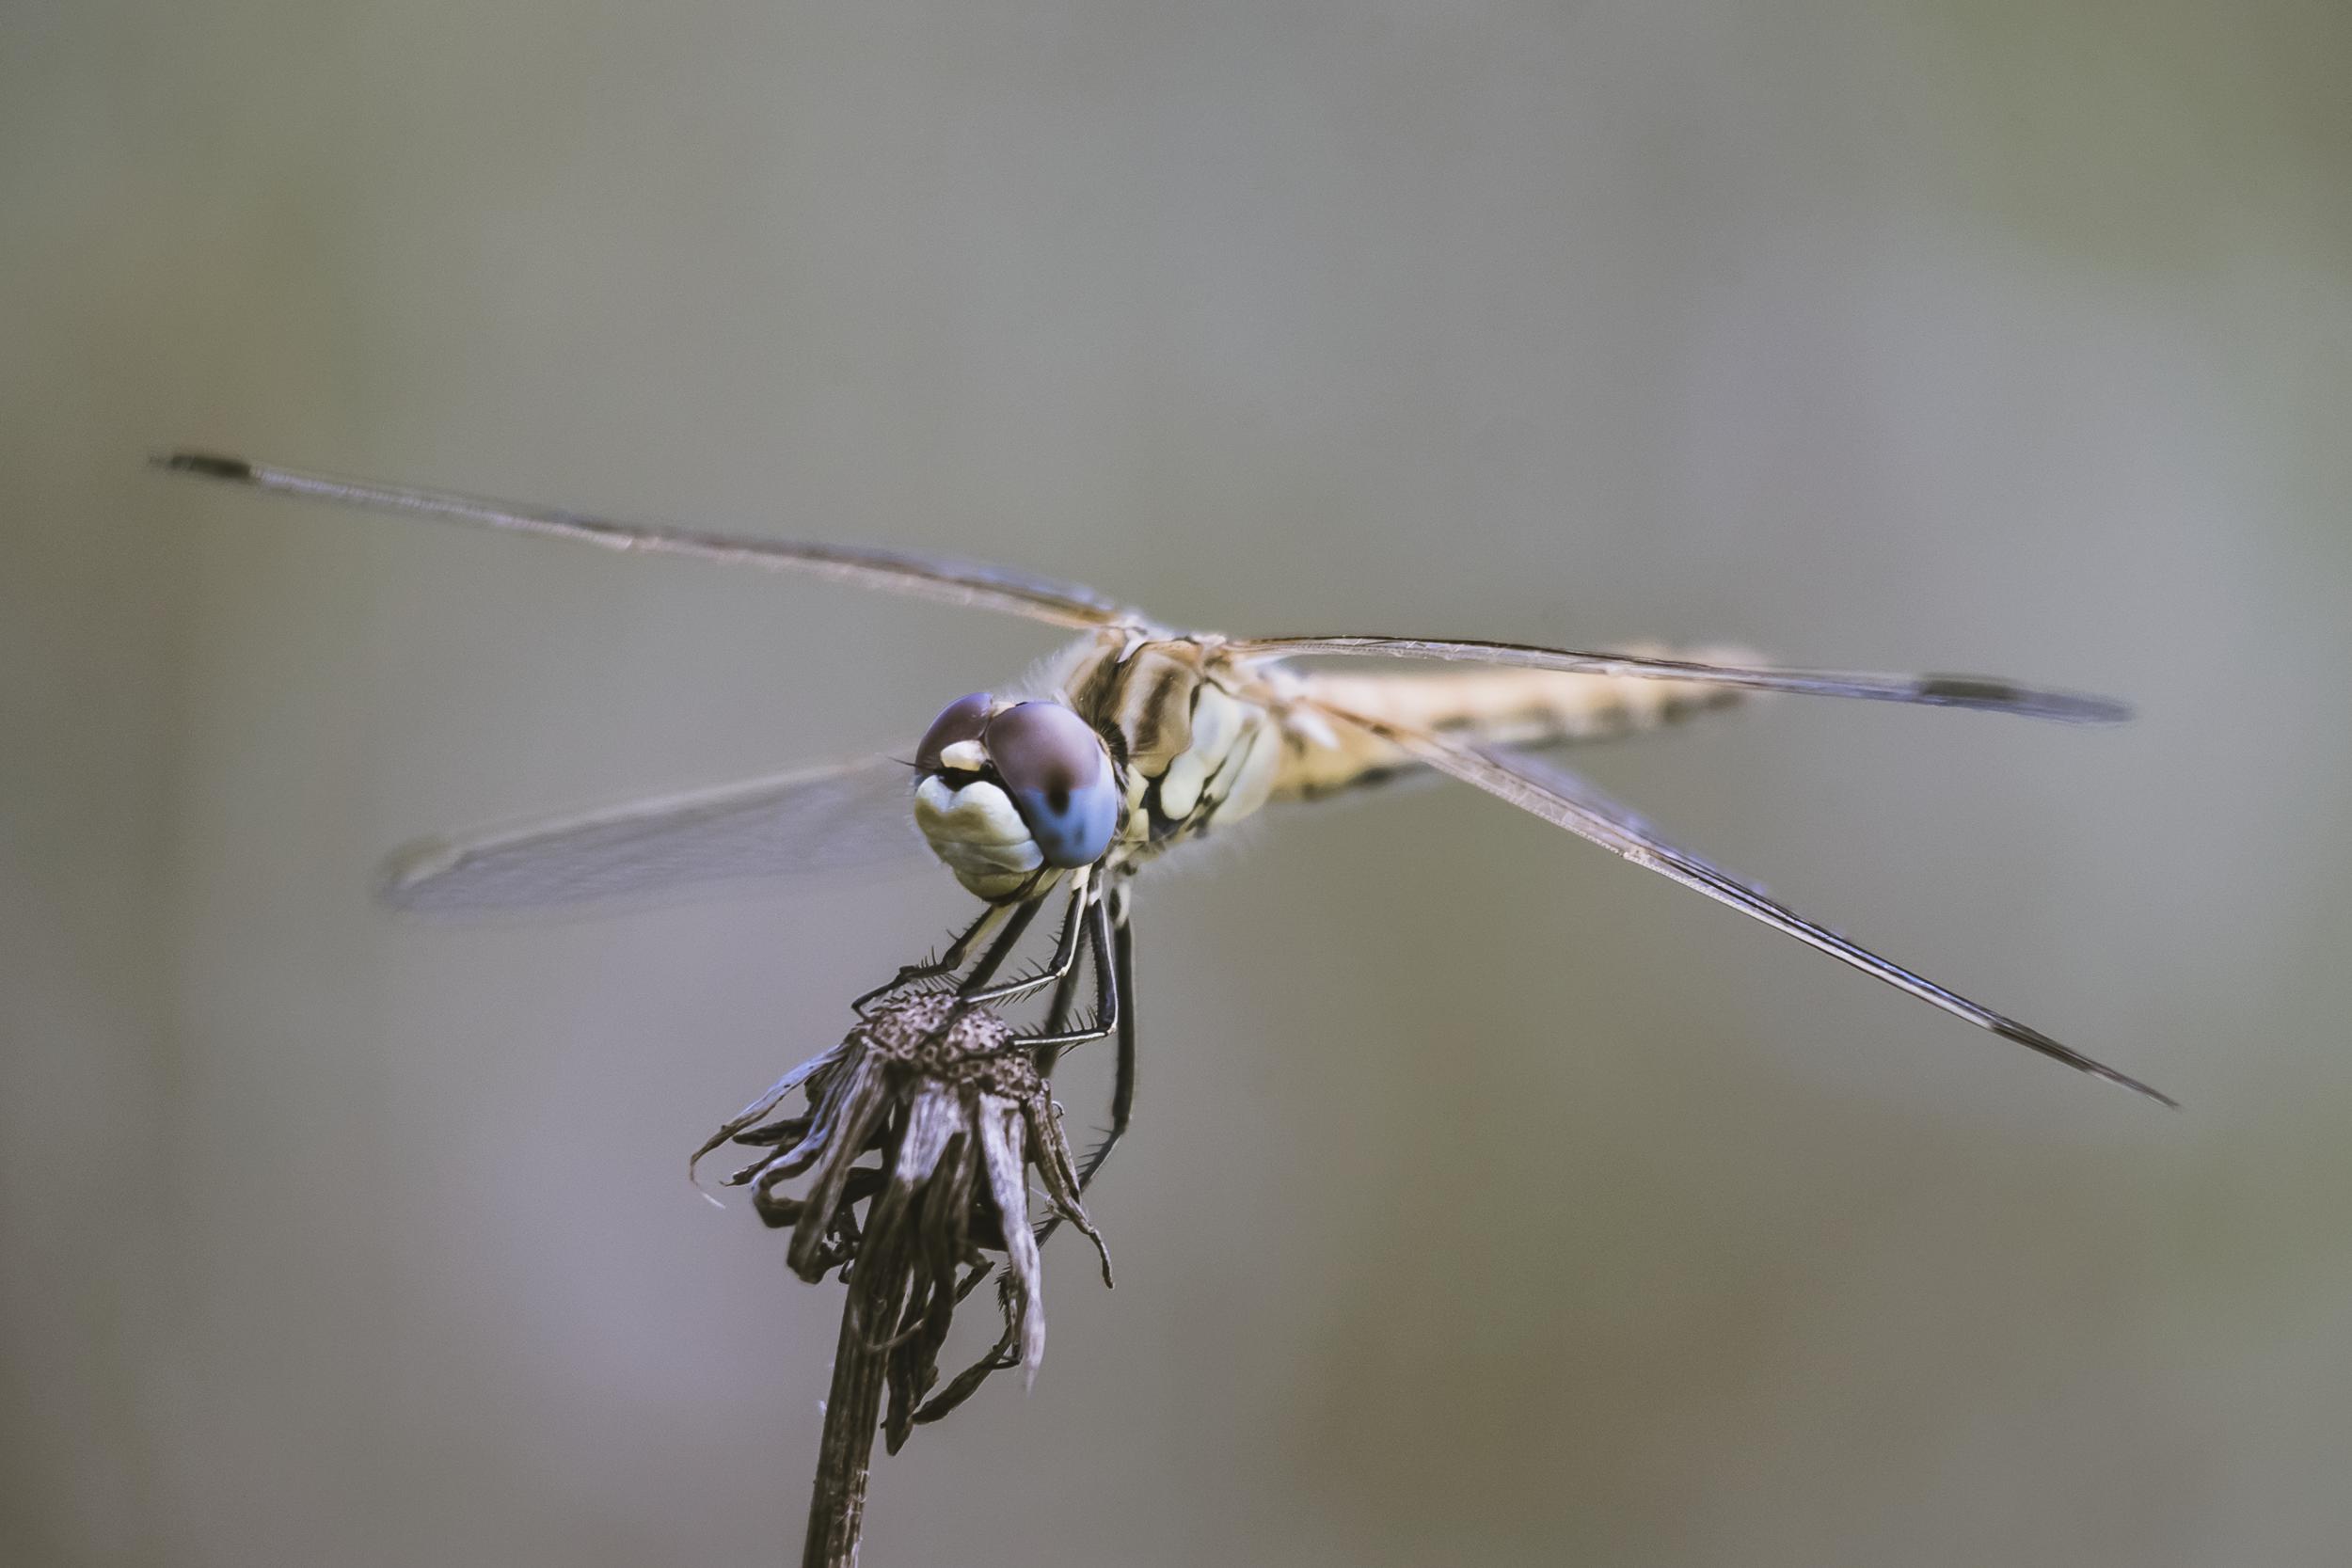
nature, wing, fly, france, europe, insect, macro, nikon, closeup, fauna, invertebrate, close up, dragonfly, d750, pest, 5502000mmf4056, curuyann, macro photography, arthropod, dragonflies and damseflies, net winged insects